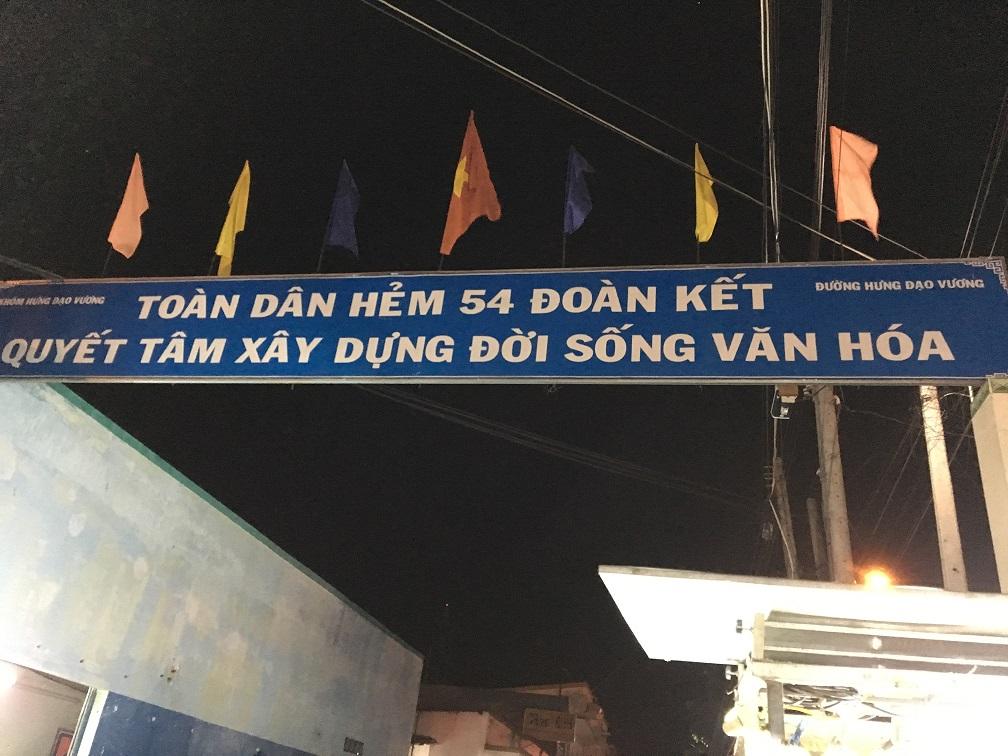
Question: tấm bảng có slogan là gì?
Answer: toàn dân hẻm 54 đoàn kết quyết tâm xây dựng đời sống văn hóa